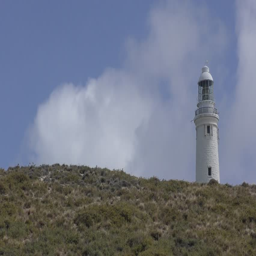
close up lighthouse on hill , opposite the coast